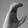
ASL letter: C